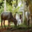
Label: cattle